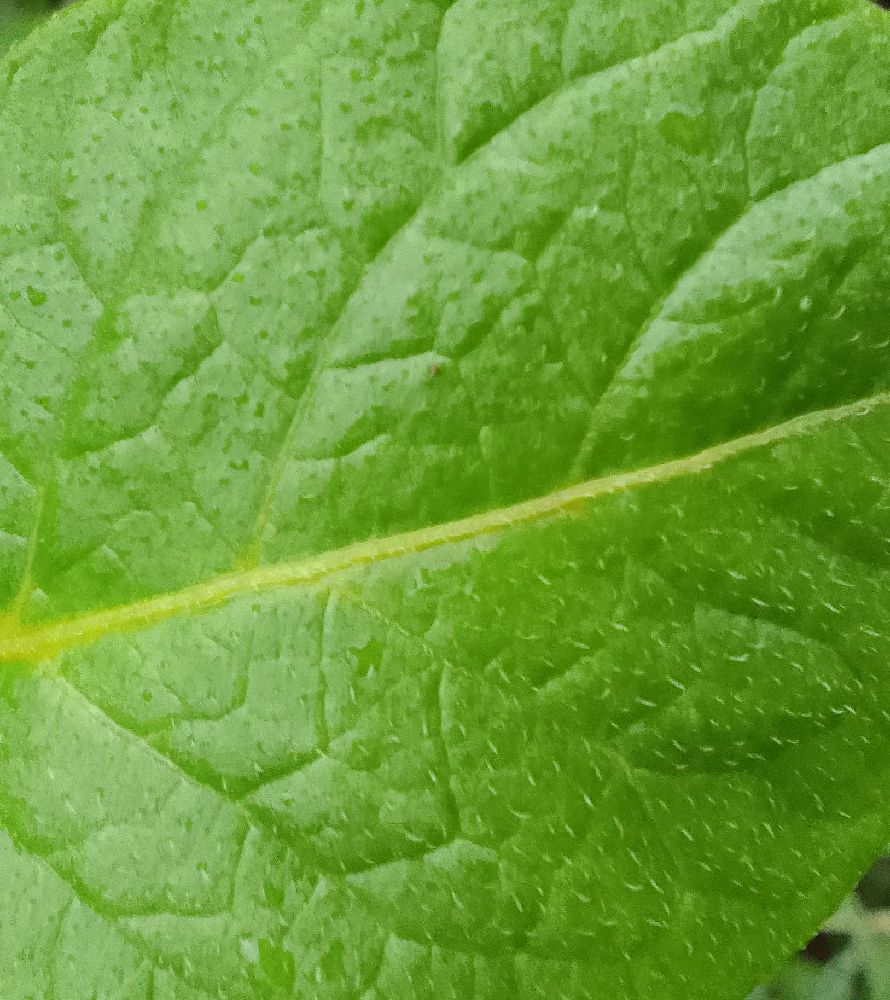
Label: Healthy